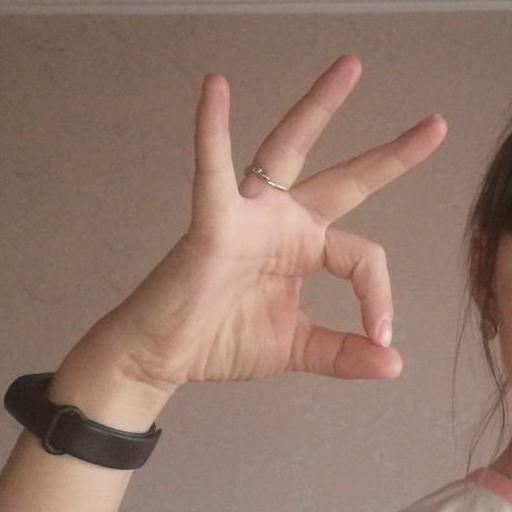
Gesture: ok